Gene Visscher

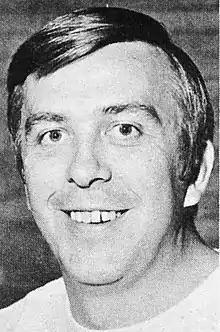
Visscher in 1972

Eugene Visscher (November 23, 1940 – August 6, 2022) was an American college basketball coach. He was the head coach at Weber State University from 1971 to 1974 and at Northern Arizona University from 1981 to 1983.